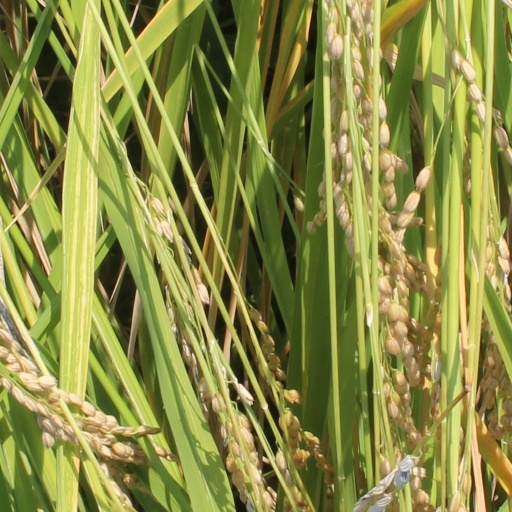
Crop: rice